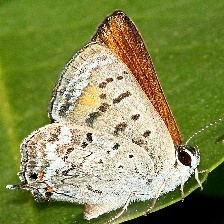
Species: COPPER TAIL